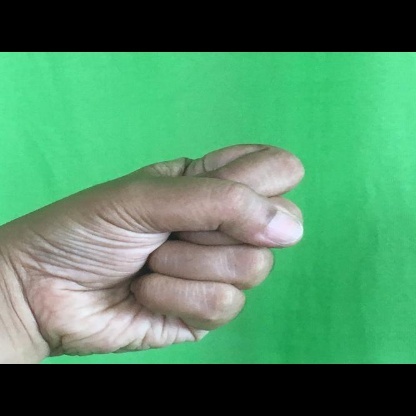
Mudra: Mushti